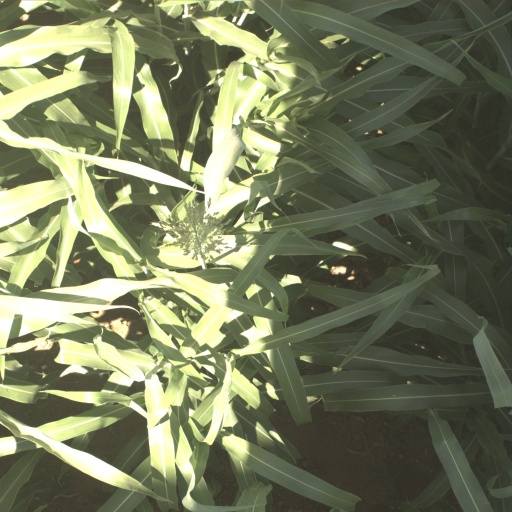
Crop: sorghum